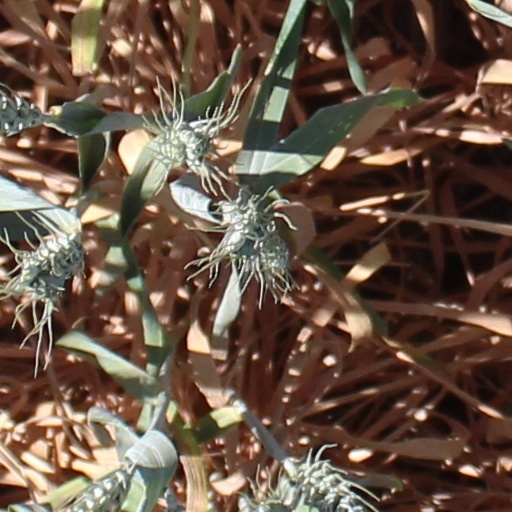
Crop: wheat